List of This Is Us characters

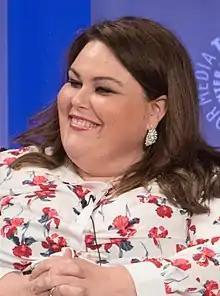
Chrissy Metz

Kate Emily Pearson, nicknamed "Bug" by her mother (born August 31, 1980), portrayed by Chrissy Metz (current day), Hannah Zeile (age 15–17), and Mackenzie Hancsicsak (ages 8–10), is Jack and Rebecca's daughter, and Randall and Kevin's sister. She is "Number Two" of the "Big Three", being the second and last of the surviving triplets to be born.